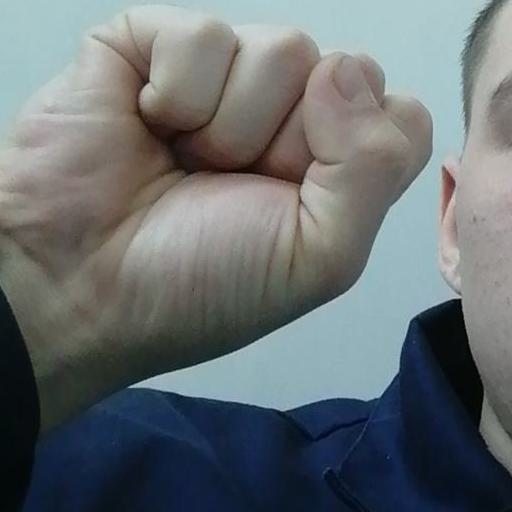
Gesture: fist